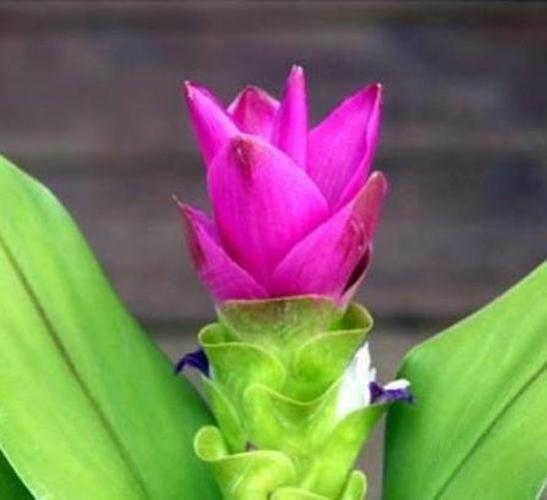
Label: siam tulip